Shire of Kara Kara

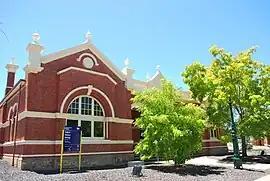
Former Shire offices in St Arnaud

The Shire of Kara Kara was a local government area about northwest of Melbourne, the state capital of Victoria, Australia. The shire covered an area of , and existed from 1861 until 1995.